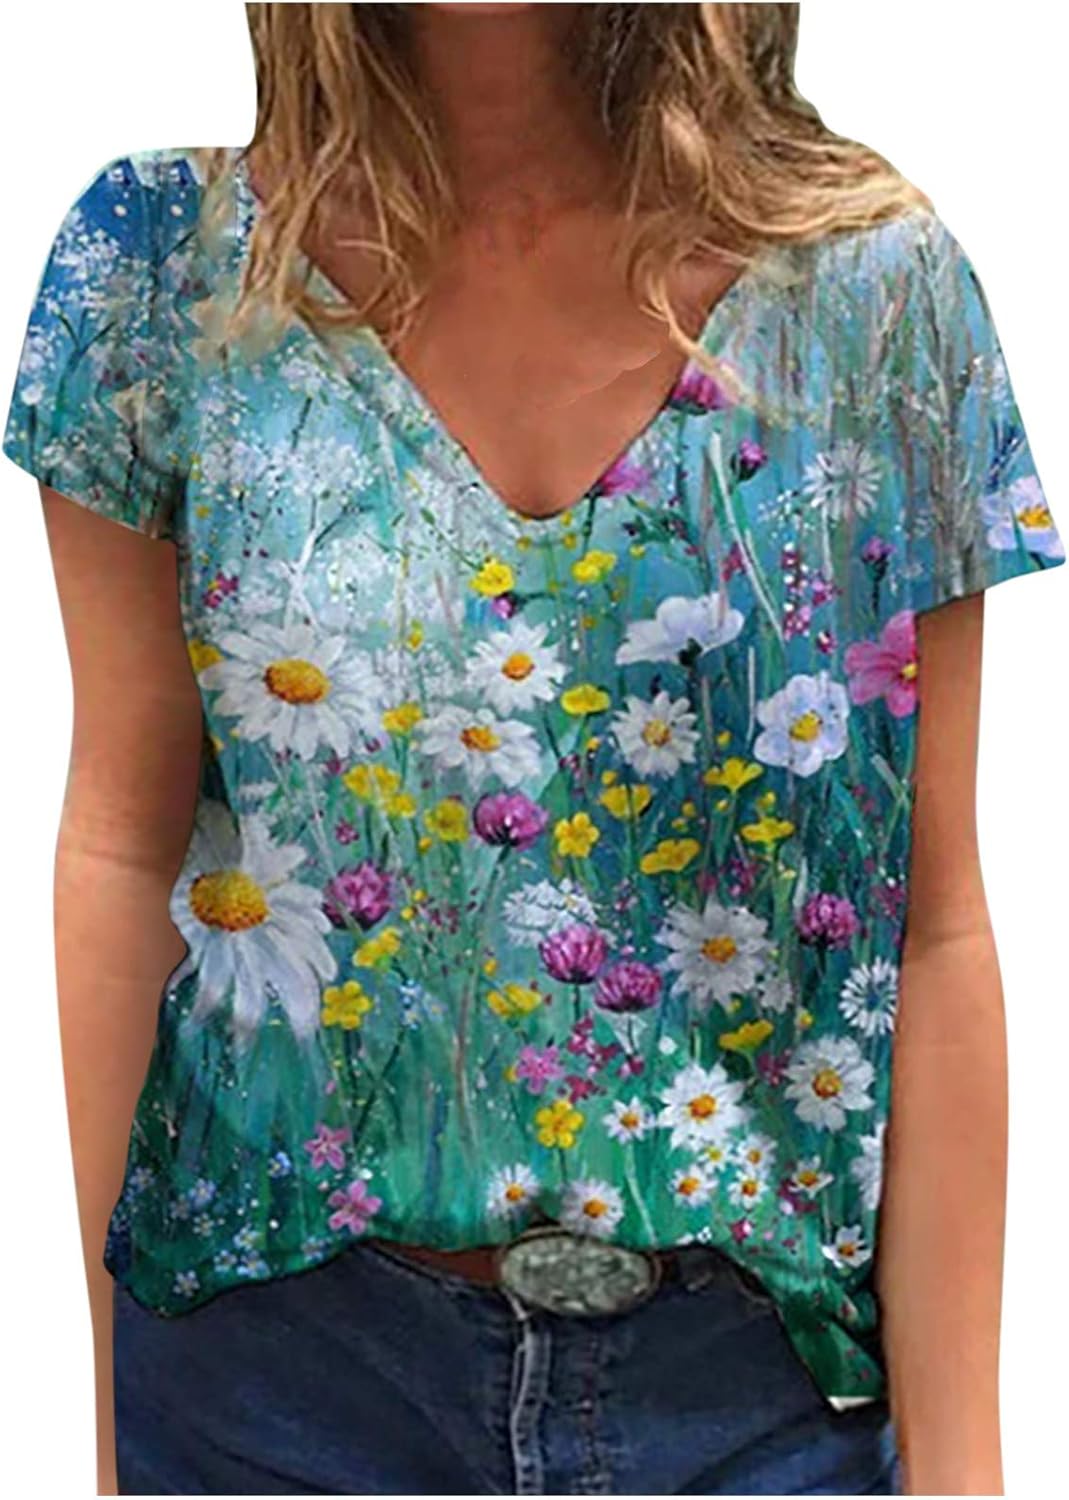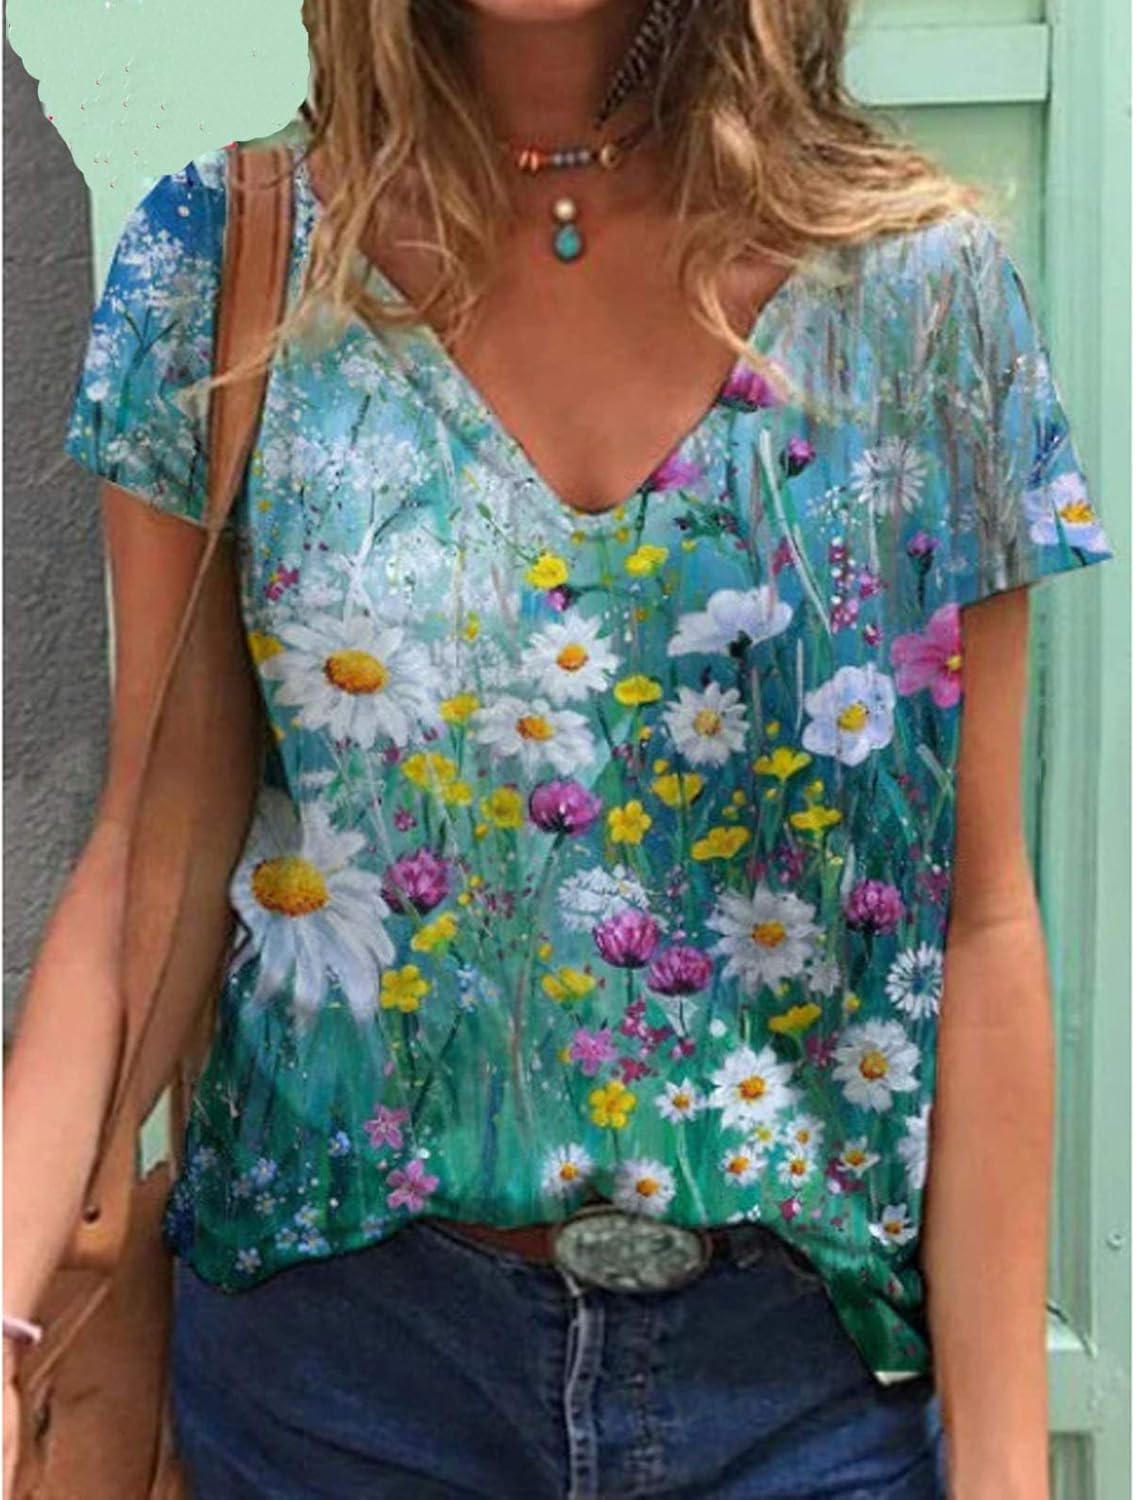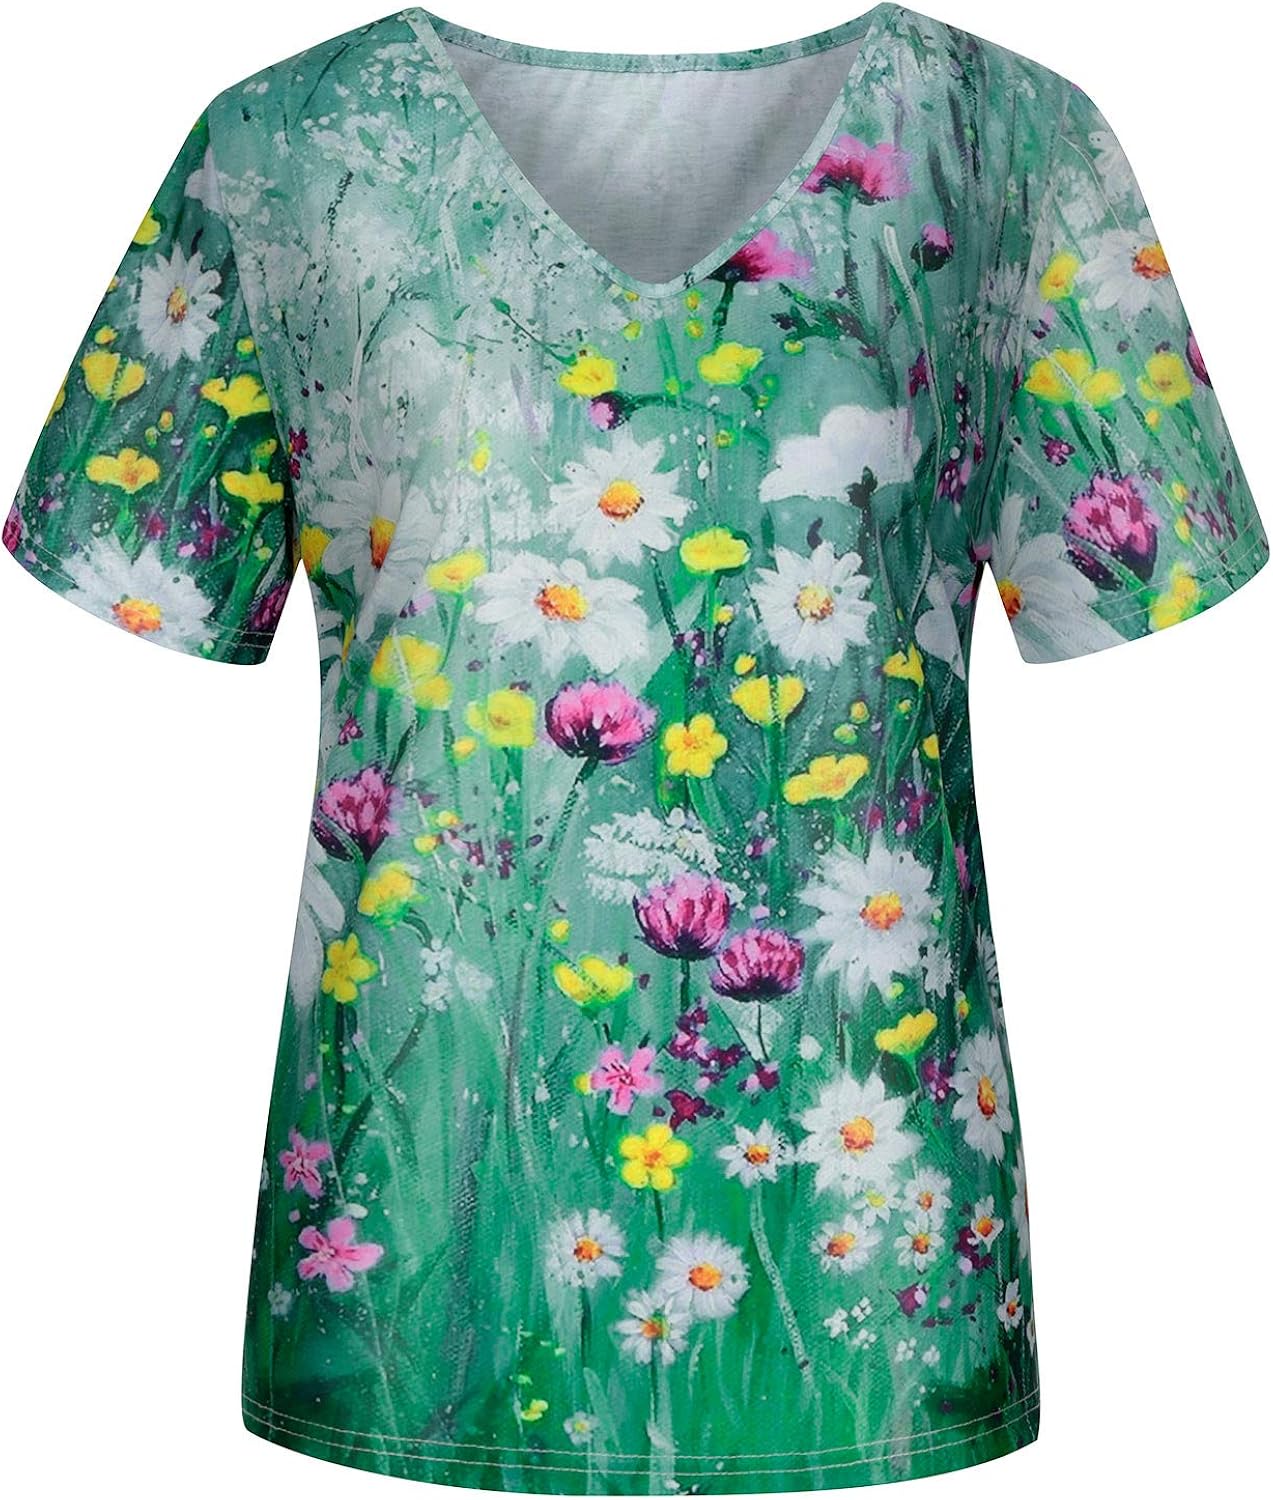
Women's Fashion Casual Loose Short Sleeve T-Shirt Scenic Flowers Printing Round Neck Plus Size Tops
Category: AMAZON FASHION
We have hundreds of super cool shirts, and are on a new mission every day to bring you your next favorite tee. Looking for a gift for yourself or for your loved ones, we have everything from super cute and funny shirts to Christmas sweatshirts. Product information: Material: Polyester cotton blend Style: CasualSports Pattern: Floral Print Season: spring, summer, fall Occasion: Outdoor, party, vacation Size Chart(1Inch=2.54cm): Asian Size Runs Small than US Size, Need Size Up, Thanks! Size: S - US: 6 UK: 10 EU: 36 - Bust: 95cm37.40 in - Length: 66cm25.98 in Size: M - US: 8 UK: 12 EU: 38 - Bust: 100cm39.37 in - Length: 67cm26.38 in Size: L - US: 10 UK: 14 EU: 40 - Bust: 105cm41.34 in - Length: 68cm26.77 in Size: XL - US: 12 UK: 16 EU: 42 - Bust: 110cm43.31 in - Length: 69cm27.17 in Size: 2XL - US: 14 UK: 18 EU: 44 - Bust: 115cm45.28 in - Length: 70cm27.56 in
Features: Tips: Please read the size chart of the last picture carefully before buying ！！！ | Imported | Elastic closure | High Quality Blend Fabric For Long Lasting Vivid Colors And Fit. You Can Wash and Dry As You Like. Double-Needle Stitching on Sleeves and Bottom | This design was drawn with pride by our skilled illustrators and produced in our own facility from best cottons to t-shirts for sustaining quality and sustaining customer satisfaction. So everytime you get the same/best quality t-shirts | t shirts women graphic womens vintage t shirts t shirts for women graphic pink t shirt night shirts for women sleepwear the mountain t shirts t shirts for women cat shirt workout shirts white t shirts for women womens night shirt for sleeping plain t shirt for women vintage t shirts for women corset shirt cat shirts for women womens v neck t shirts sweat shirts polo t shirt for women white t shirt crop top workout shirts for women funny t shirt for women long sleeve workout shirt for men | plus size tank tops for women maternity tops for women built in bra tank tops for women flowy tops for women tops for teen girls sexy crop tops for women plus size crop tops for women womens fashion tops long sleeve tunic tops for women bikini tops for women cute crop tops for teen girls womens tank tops loose fit sexy long sleeve tops for women compression tank tops for women womens tops for leggings plus size long sleeve tops for women mesh tops for women womens athletic tops | tops toys for 5 year old boy tops toys for 6 year old boy tops toys for 8 year old boys tops toys for 8 year old girls tops toys for kids topsy tail hair tool toy tops that spin tunic tops to wear with leggings tunics or tops to wear with leggings white crop tops for women womens tops and blouses womens tops short sleeve workout crop tops for women workout tops for women | Strap type: Basic | Special size type: petite-plus-size